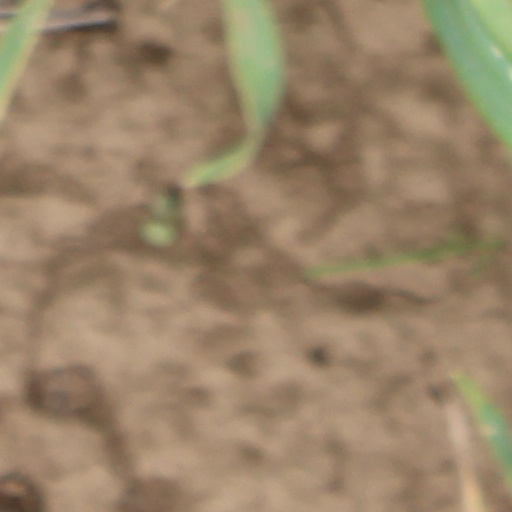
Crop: wheat